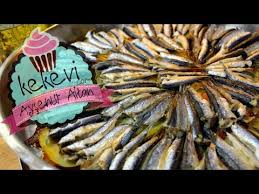
Yemek: hamsi